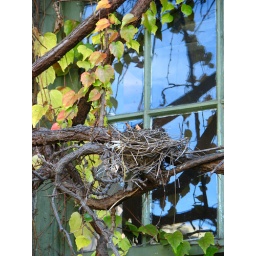
bird nest in window